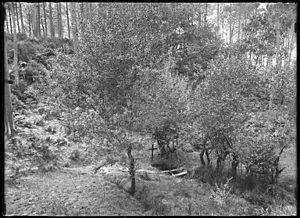
Reproduction numérique de l'œuvre Fontaine Saint-Michel, réalisée par Félix Arnaudin à Lüe le 04 août 1903 selon la technique du gélatino bromure d'argent sur plaque de verre (13 x 18 cm)
Simon Arnaudin, dit Félix Arnaudin, né le 30 mai 1844 à Labouheyre et mort le 6 décembre 1921 dans la même ville, est un poète et photographe français spécialiste de la Haute-Lande.
Le département français des Landes compte 256 fontaines ou sources dites « guérisseuses », soit plus de 10 % des 2000 fontaines christianisées recensées en France. Près de cent trente sont recensées uniquement dans la partie forestière du département, qui compte parmi les régions françaises possédant la plus forte densité de fontaines de dévotion, après le Limousin, l’Auvergne et le Périgord. Elles constituent des éléments remarquables du petit patrimoine rural du département.